Cremona Society

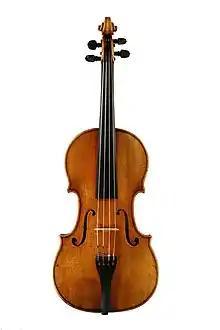

The Cremona Society of London was founded in 1886 for the study of the violin and other stringed instruments.